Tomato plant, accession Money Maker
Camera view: tilt-top (135 deg); turntable rotation: 60 degrees
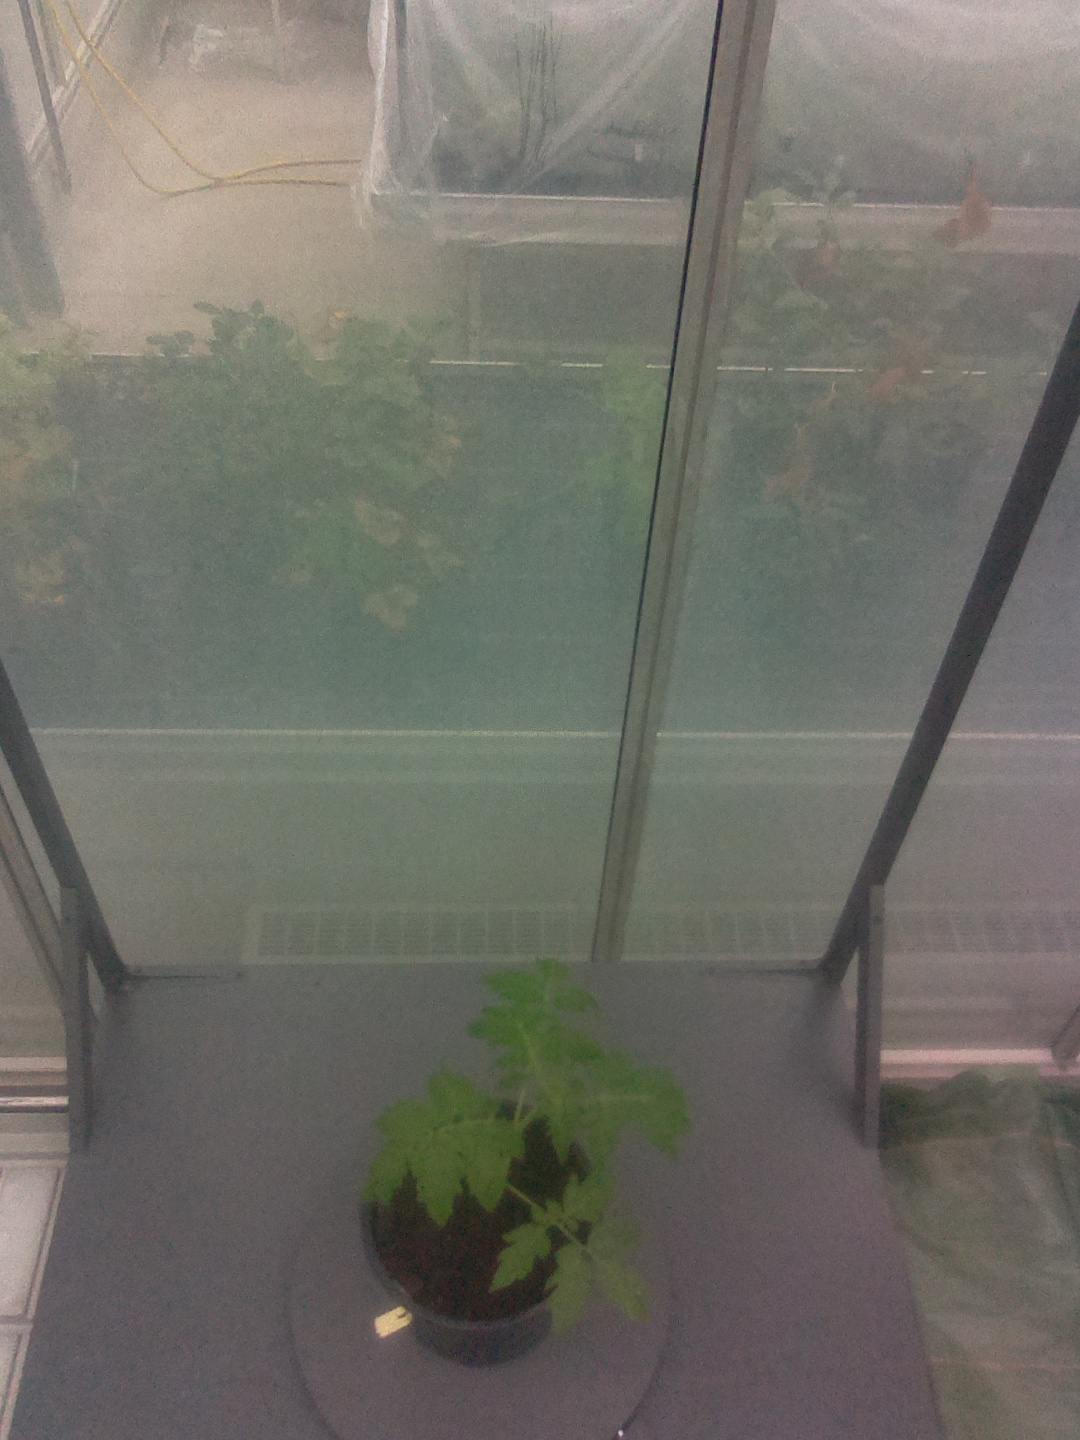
BBCH growth stage 13: 6 of true leaves visible